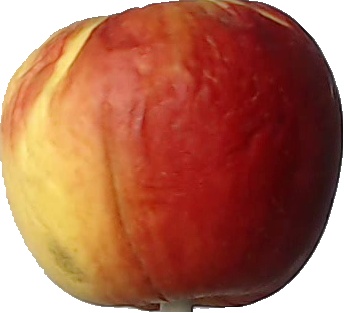
Label: apple_red_yellow_1